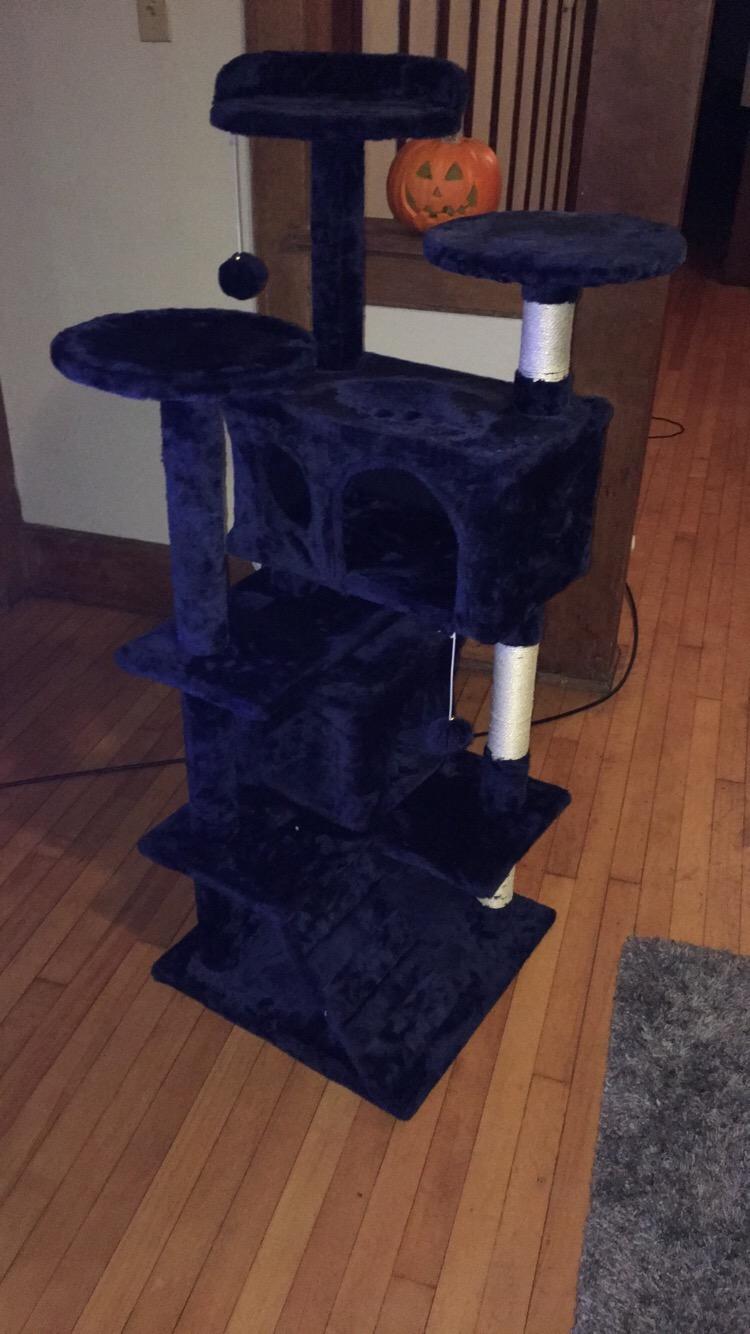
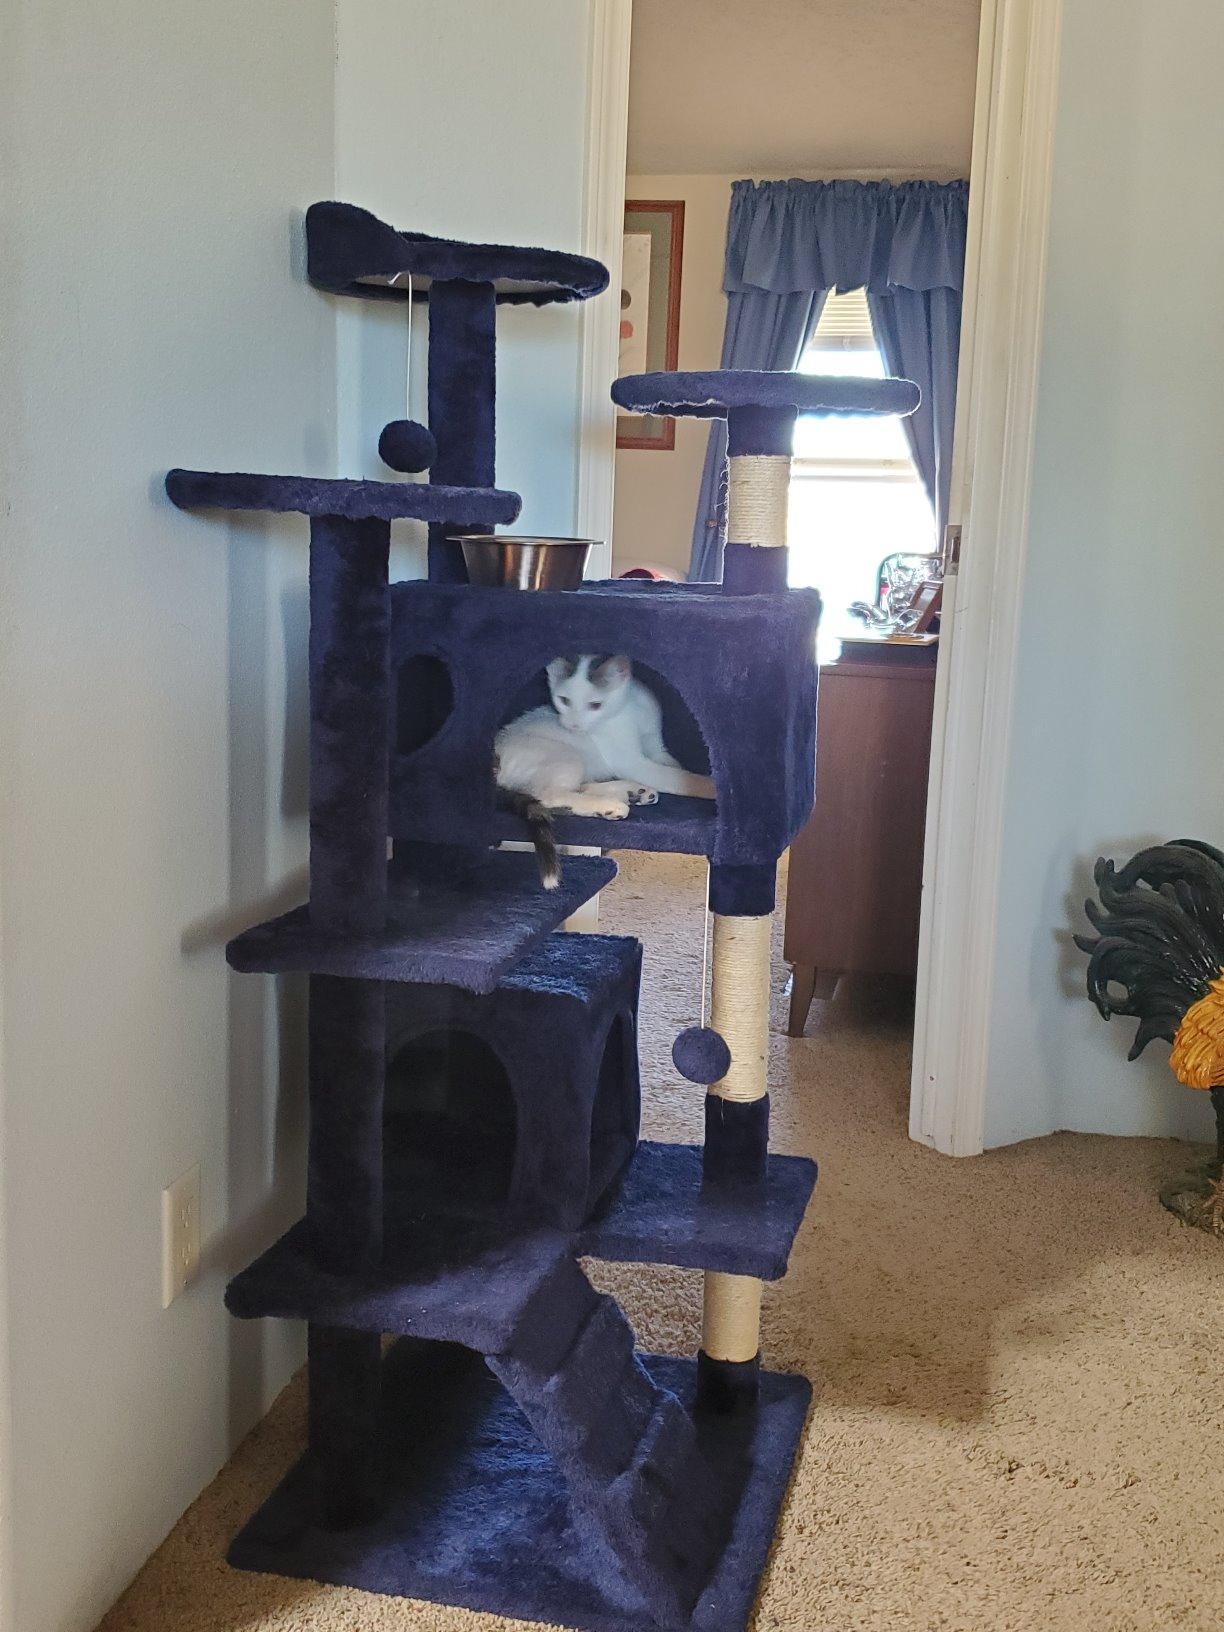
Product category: items_cat tree
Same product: yes